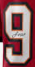
Number: 9